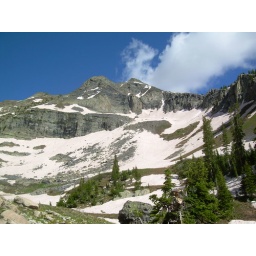
2009.06_backpacking in gunnison national forest - above tree line